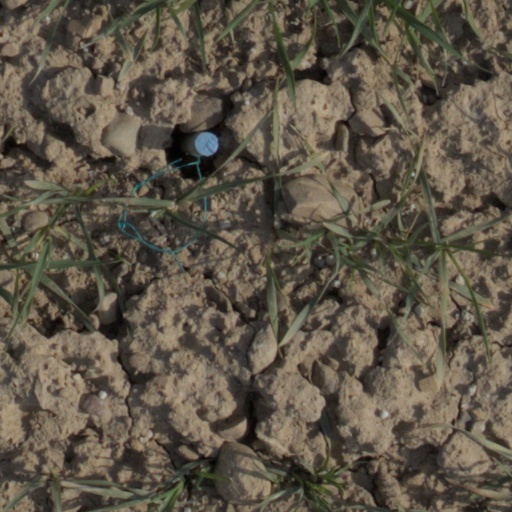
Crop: wheat